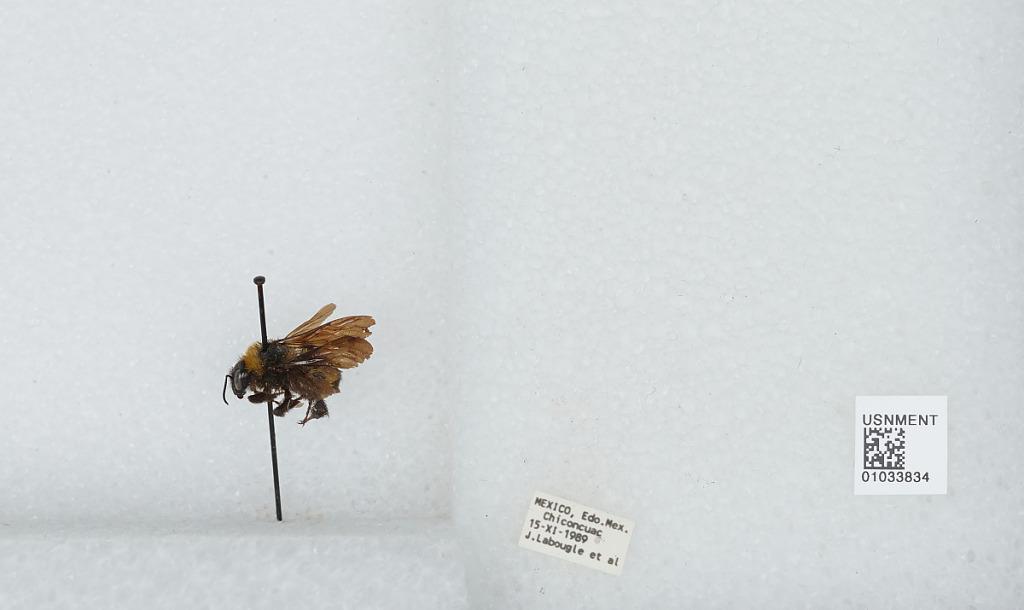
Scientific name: Bombus (Fervidobombus) sonorus Say
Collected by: J. Labougle et al.
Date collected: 1989-11-15
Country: Mexico
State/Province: Mexico
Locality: Chiconcuac